Anas Bani Yaseen

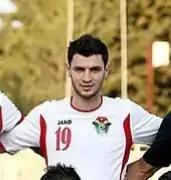
Bani Yaseen with Jordan in 2013

Anas Walid Khaled Bani Yaseen (born 29 November 1988) is a Jordanian professional footballer who plays as a centre-back for Jordanian Pro League side Al-Hussein and the Jordan national team.